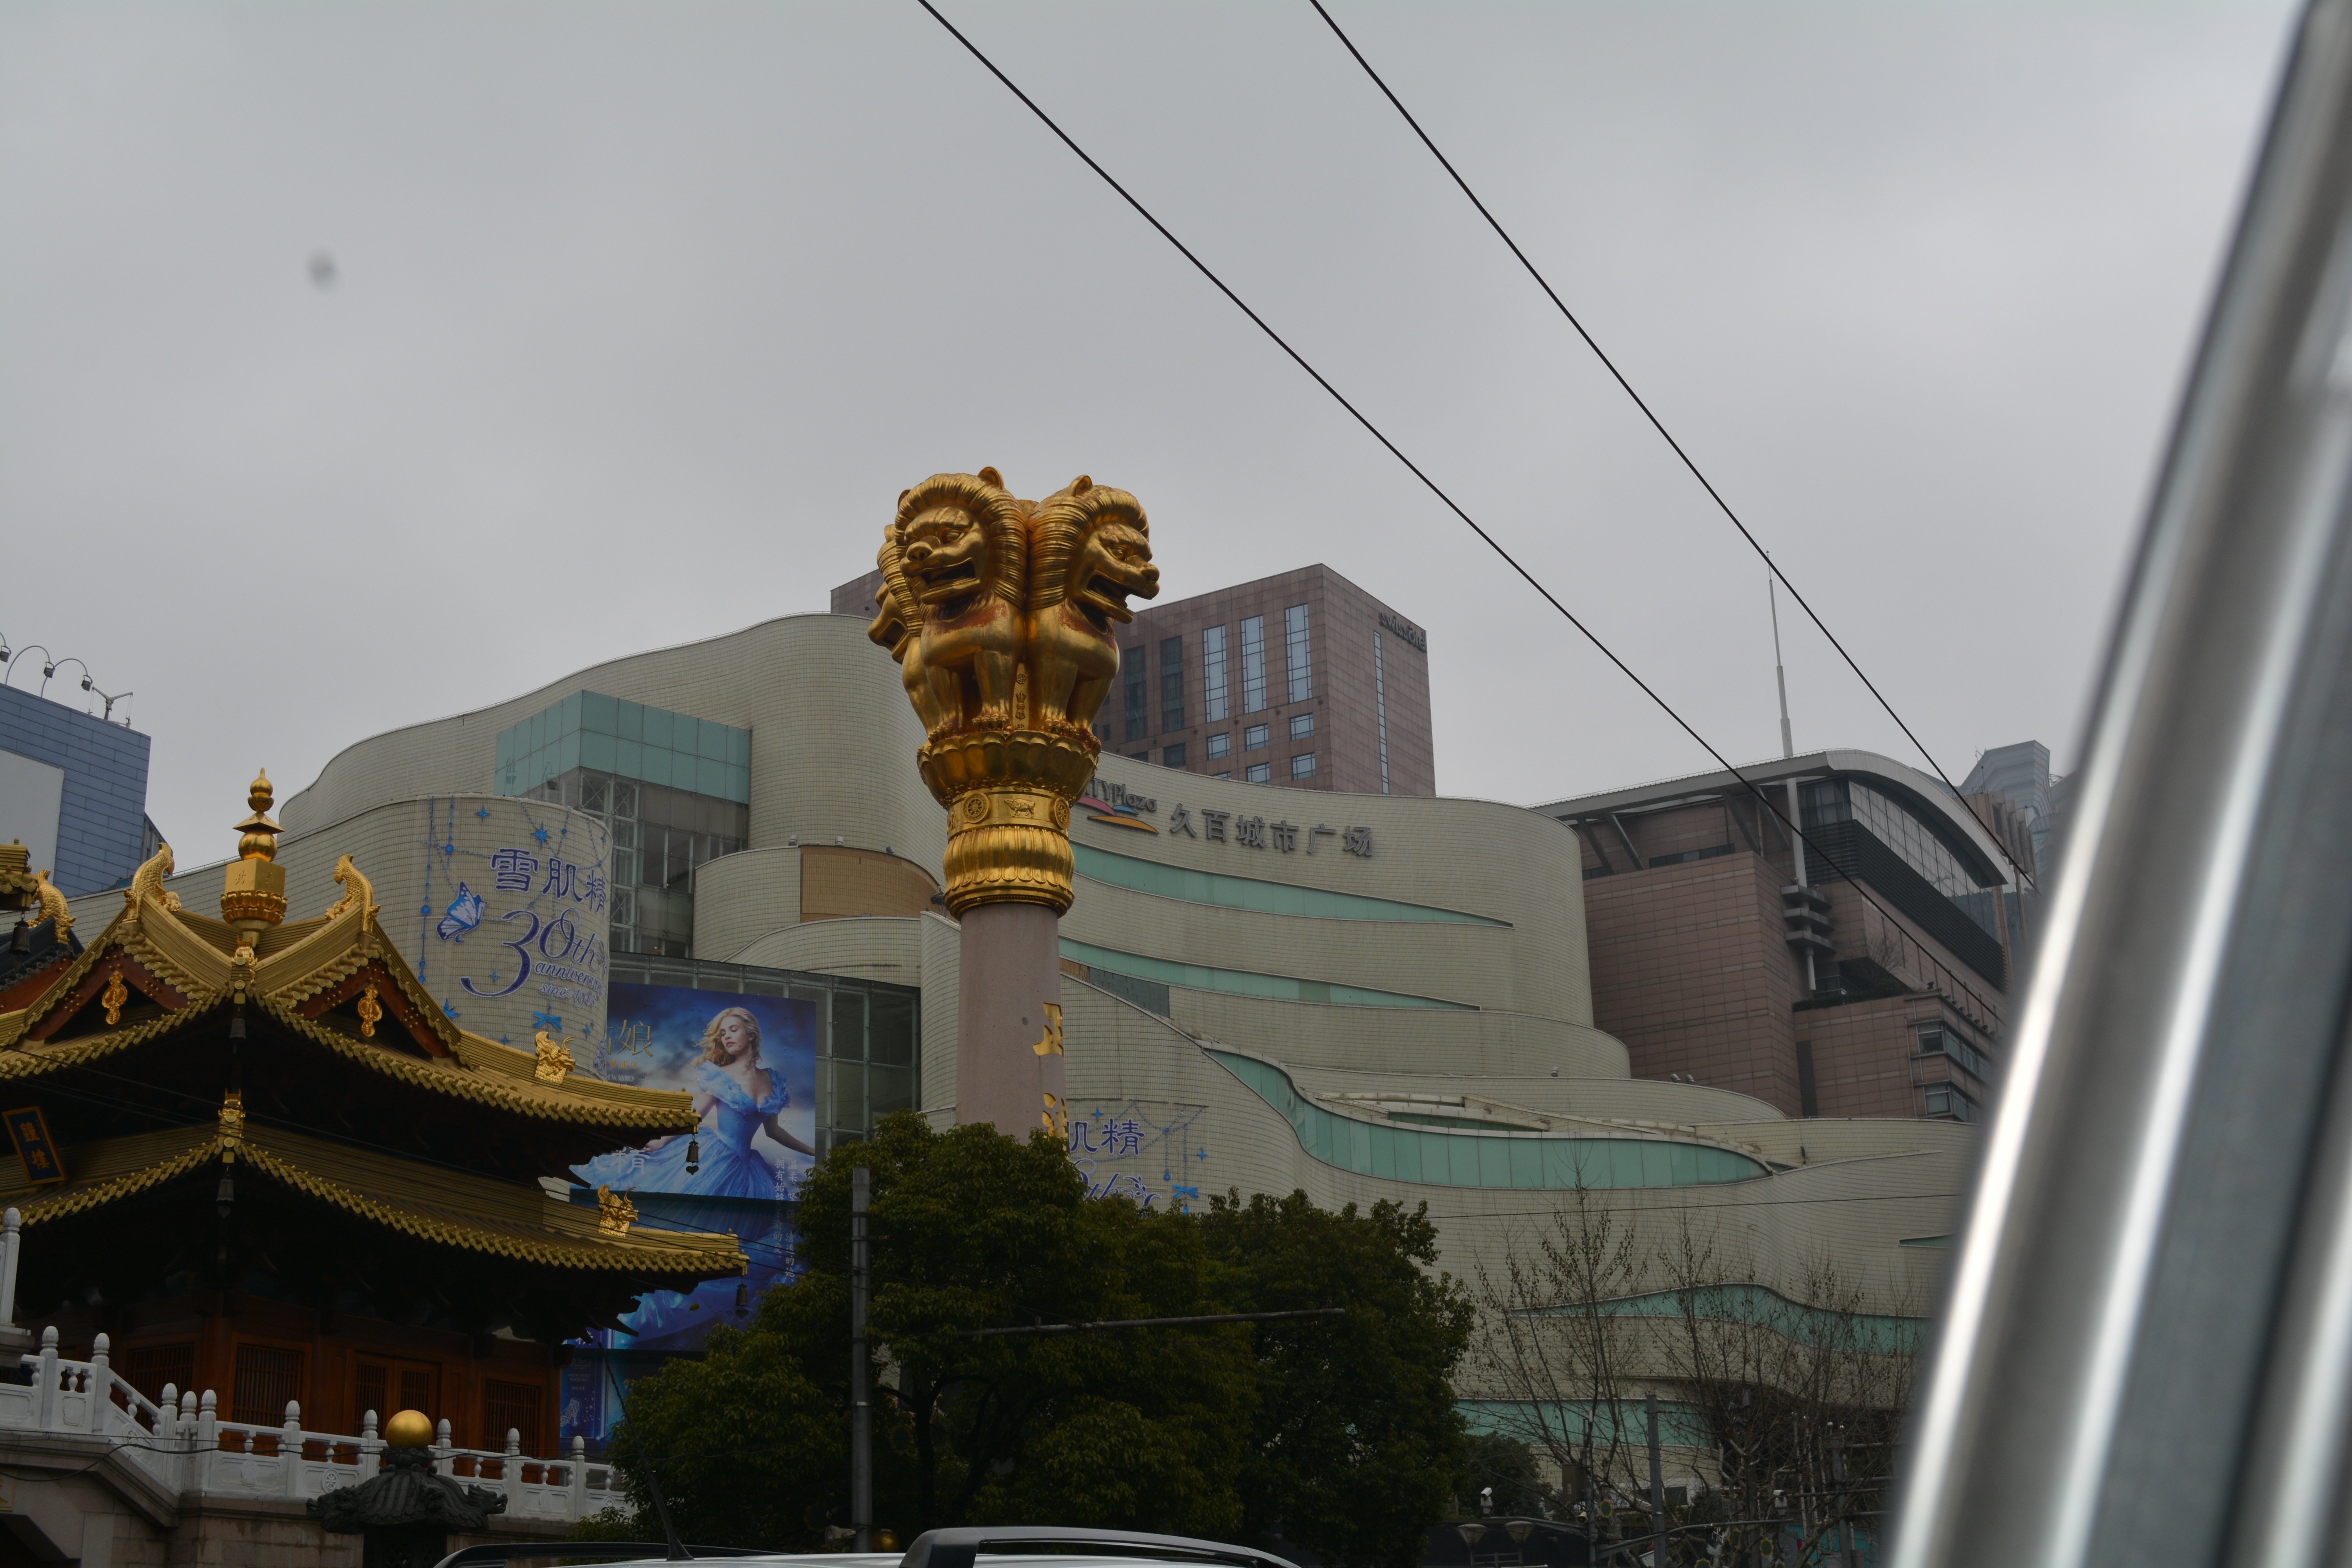
landmark